Data center

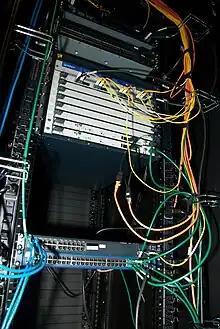
An example of network infrastructure of a data center

Data centers use a lot of power, consumed by two main usages: The power required to run the actual equipment and then the power required to cool the equipment. Power efficiency reduces the first category.